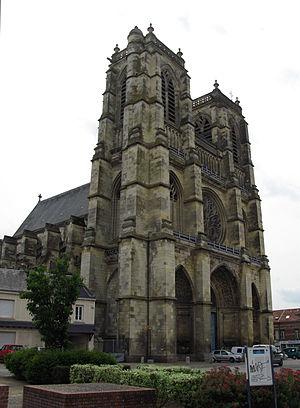
Cet article liste les abbayes bénédictines actives ou ayant existé sur le territoire français actuel. Il s'agit des abbayes de religieux suivant la règle de saint Benoît, à l'exclusion des cisterciens.
La Somme est un département français situé dans la région Hauts-de-France. Son nom provient de la Somme, le principal fleuve à traverser son territoire. Formant auparavant, avec l'Aisne et l'Oise, l'ancienne région Picardie, il constitue donc, depuis 2016, avec quatre autres départements, la région Hauts-de-France.